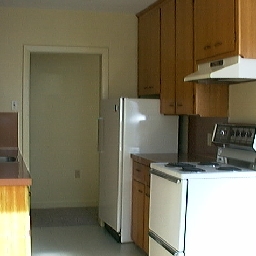
Room type: kitchen